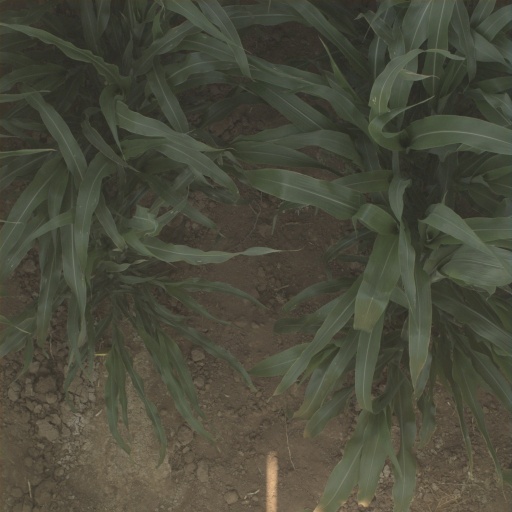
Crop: sorghum